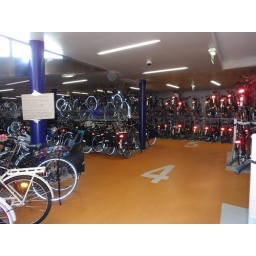
This is where you can park you bike under the train station in Zutphen. It is very well used.